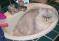
Label: cat